Voltage regulation

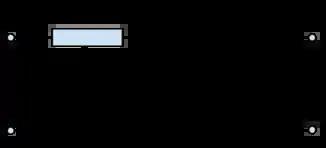
Short line approximation. Here the line impedance Z = R + jωL.

The short line approximation ignores capacitance of the transmission line and models the resistance and reactance of the transmission line as a simple series resistor and inductor. This combination has impedance R + jωL or R + jX. There is a single line current I = I = I in the short line approximation, different from the medium and long line. The medium length line approximation takes into account the shunt admittance, usually pure capacitance, by distributing half the admittance at the sending and receiving end of the line. This configuration is often referred to as a nominal - π. The long line approximation takes these lumped impedance and admittance values and distributes them uniformly along the length of the line. The long line approximation therefore requires the solving of differential equations and results in the highest degree of accuracy.